IIT Madras

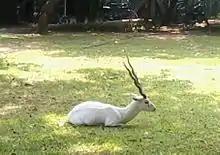
An albino blackbuck at IIT Madras, IITM is also home to Endangered Species of blackbuck

E-Summit by the Entrepreneurship Cell E-Cell of IIT Madras is IITM's annual flagship event and the only ISO 9001:2015 certified entrepreneurship summit focusing on young entrepreneurs and their ventures.